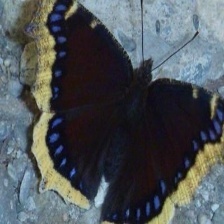
Species: MOURNING CLOAK
Butterfly family (ImageNet category): admiral